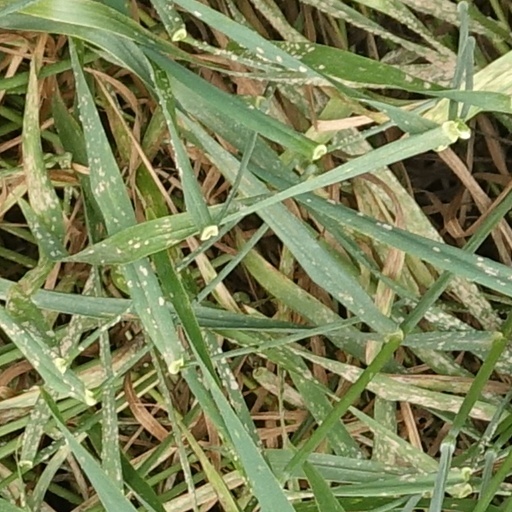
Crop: wheat